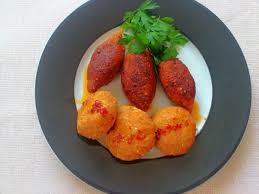
Yemek: icli_kofte